New York State Route 22

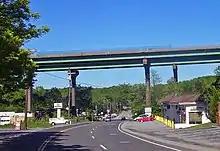
A pair of bridges pass from left to right on tall supports that tower over the other structures in the area, such as telephone poles and single-story buildings. The two-lane NY 22 passes underneath the bridge and proceeds into the background.

The railroad's Purdy's station is a short distance west of the next junction, NY 116. At another traffic light to the north, NY 116 goes east to Titicus Reservoir at the northern intersection, the highway crosses under I-684, remaining between it and the railroad tracks. Just past the Interstate, NY 22 turns west onto Hardscrabble Road, which soon turns north again to follow the tracks to the next station, North Salem's hamlet of Croton Falls. Just north of the hamlet, NY 22 crosses under the tracks, and is joined by US 202. Immediately afterward, the road crosses back under the railroad again and enters Putnam County, following the Croton River north past the spillway of East Branch Reservoir.